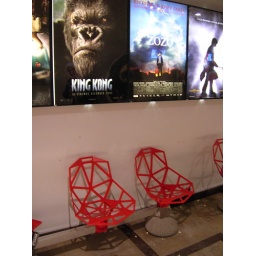
even the freaking movie theater lobby chairs are excellent in stockholm. good design is everywhere!